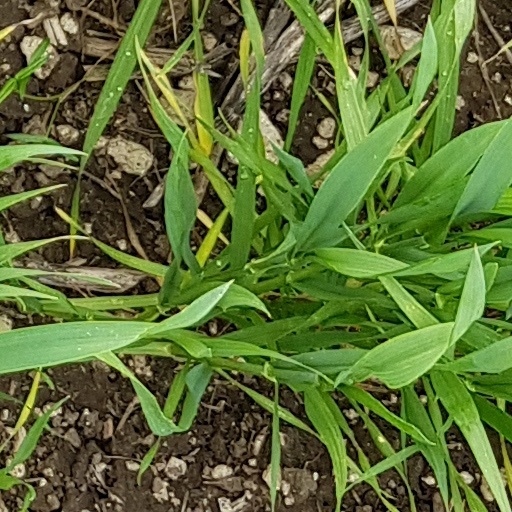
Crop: wheat